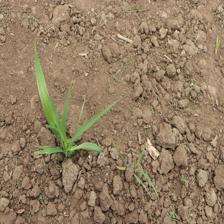
Label: Sorghum